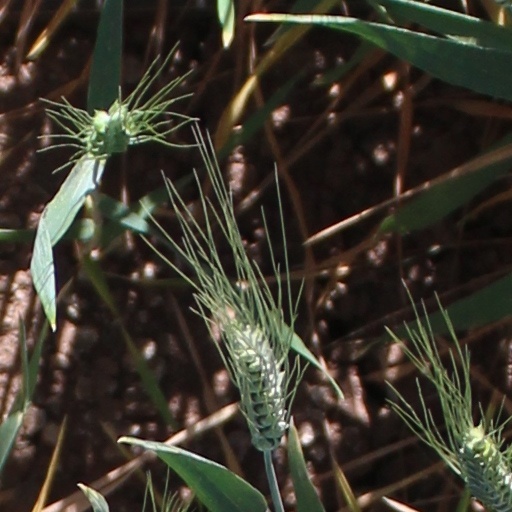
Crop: wheat